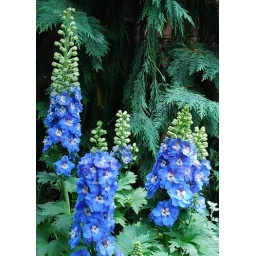
a study in blue and green